Morrison, Illinois

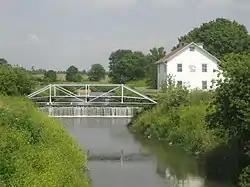
Malvern Roller Mill

Morrison is located at the intersection of U.S. Route 30 and Illinois Route 78. It is 7 miles north of Interstate 88 and 12 miles east of the Mississippi River. The Union Pacific Railroad runs through the town.